List of birds of Zambia

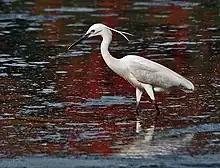
The little egret ("Egretta garzetta") catches prey by wading.

The hammerkop is a medium-sized wading bird with a long shaggy crest. Its plumage is drab-brown all over.